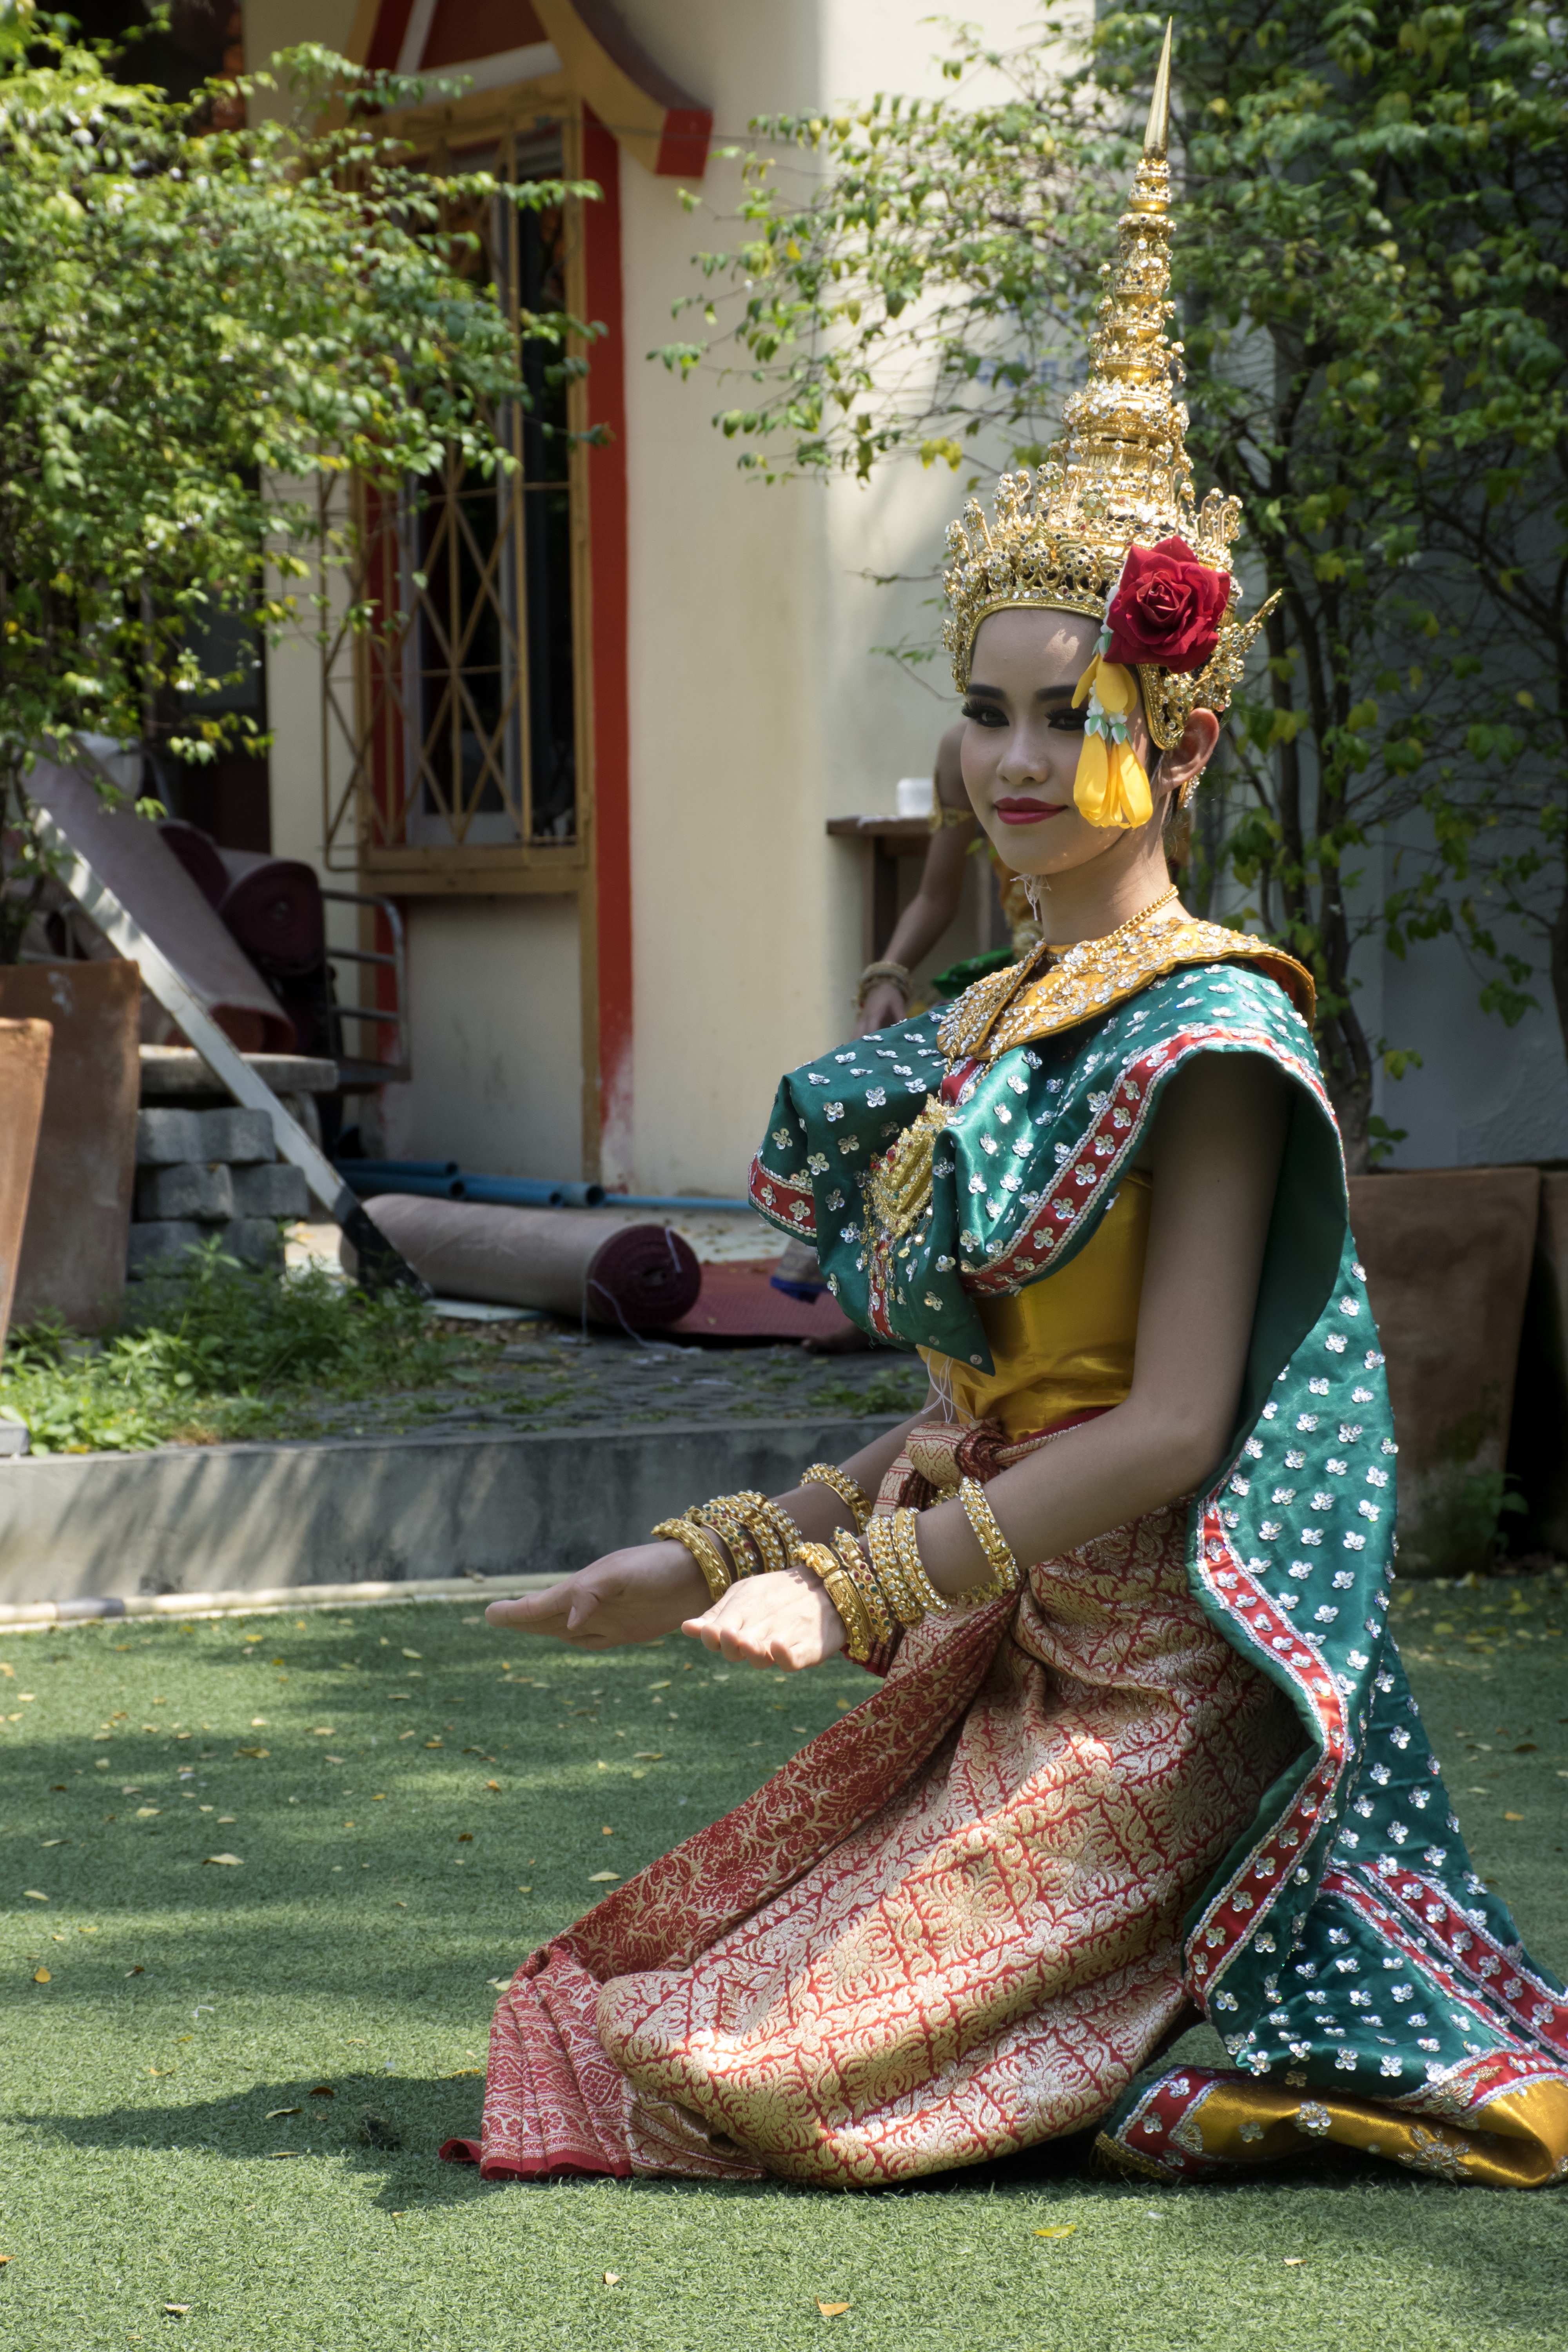
girl, woman, asian, dance, spring, color, fashion, clothing, lady, cloth, thailand, fabric, dress, temple, beauty, culture, dancing, bangkok, tradition, costume, silk, attractive, charming, photo shoot, thai traditional dance, thai culture